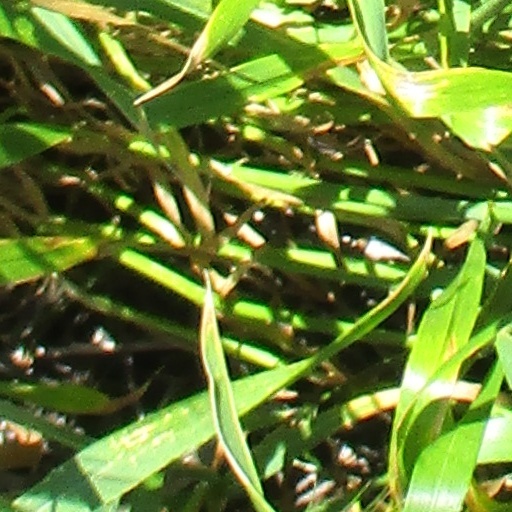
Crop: wheat